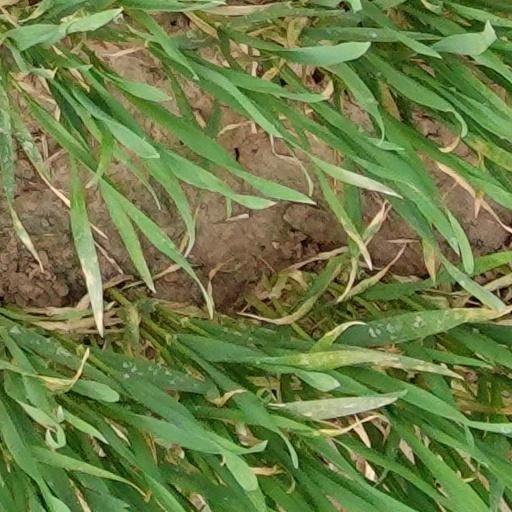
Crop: wheat